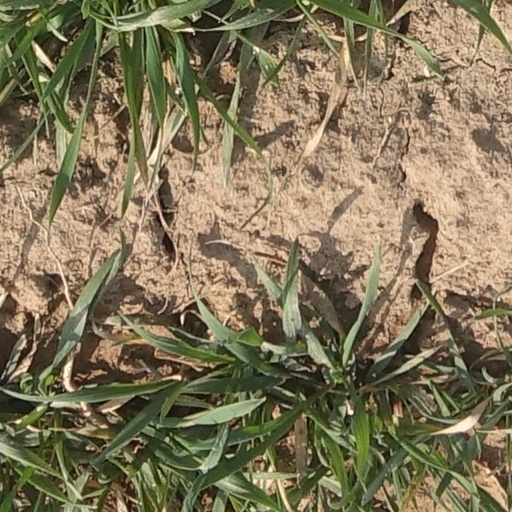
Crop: wheat